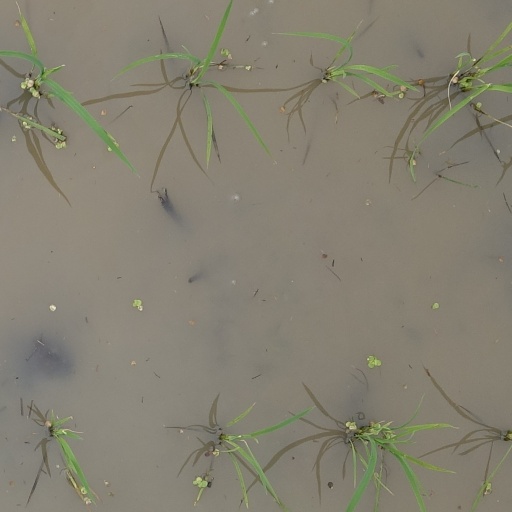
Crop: rice